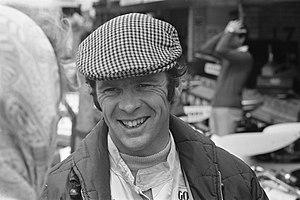
Peter Kenneth Gethin est un ancien pilote automobile anglais. Gethin a notamment disputé 30 Grands Prix de championnat du monde de Formule 1 pour McLaren, BRM et Lola entre 1971 et 1974, inscrit un total de 11 points et signé une victoire. Son meilleur classement est une neuvième place au championnat du monde en 1971. Il a également disputé 18 épreuves de Formule 1 hors-championnat où il a remporté deux succès.